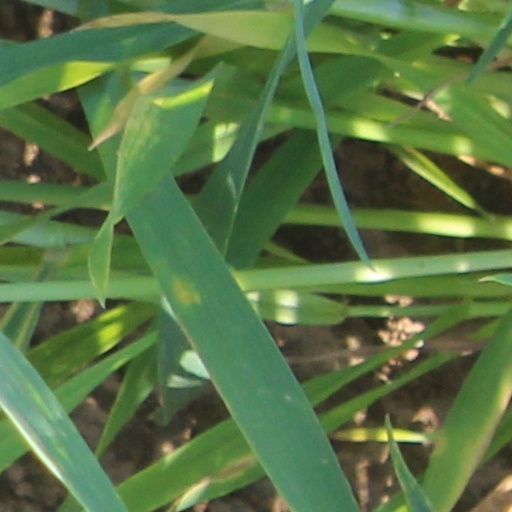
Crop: wheat